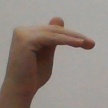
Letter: khaa